Salvador Allende

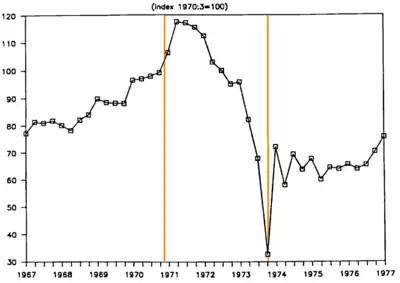
Chile real wages between 1967 and 1977. Orange lines mark the beginning and end of Allende's presidency.

In his speech to the Chilean legislature following his election, Allende made clear his intention to move Chile from a capitalist to a socialist society: